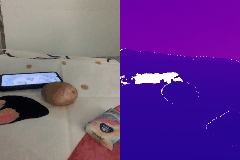
Label: potato